Moreya

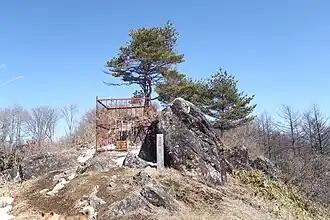
A "hokora" (fenced by a barricade) in the eastern peak of Mount Moriya dedicated to the deity 'Moriya Daijin', commonly identified with Mononobe no Moriya. The "hokora" was once the target of ritual desecration by locals whenever rain was needed.

A "kōshiki" from Suwa Shrine surviving in three late 17th century manuscripts titled "Suwa Kō-no-shiki" (諏方講之式 / 諏訪講之式) describes Moriya Daijin (守屋大臣) as the tutelary god (地主, "jinushi" / 地主之靈祇, "jinushi no reigi") of Suwa, which was originally named Yamabe (山家郡, "Yamabe-gun" / "Yamabe no kōri"). In order to decide who would gain ownership of the land, Suwa Daimyōjin and Moriya Daijin fought each other using wisteria (藤鑰 / 藤鎰) and iron "kagi" (鐵鑰 / 鐵鎰). Suwa Daimyōjin won and planted the wisteria, which eventually became known as Fujishima Myōjin (藤島明神). The name 'Suwa' is claimed here to have originated from Suwa Daimyōjin's exclamation: "Ah ("suwa"), I have won" (須和吾勝ヌ, "Suwa ware kachinu").